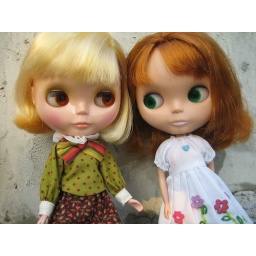
Amalia wears a shirt from etsy's pommepomme and a skirt from etsy's polkadotrabbit; mako wears a dress by etsy's frenchpants